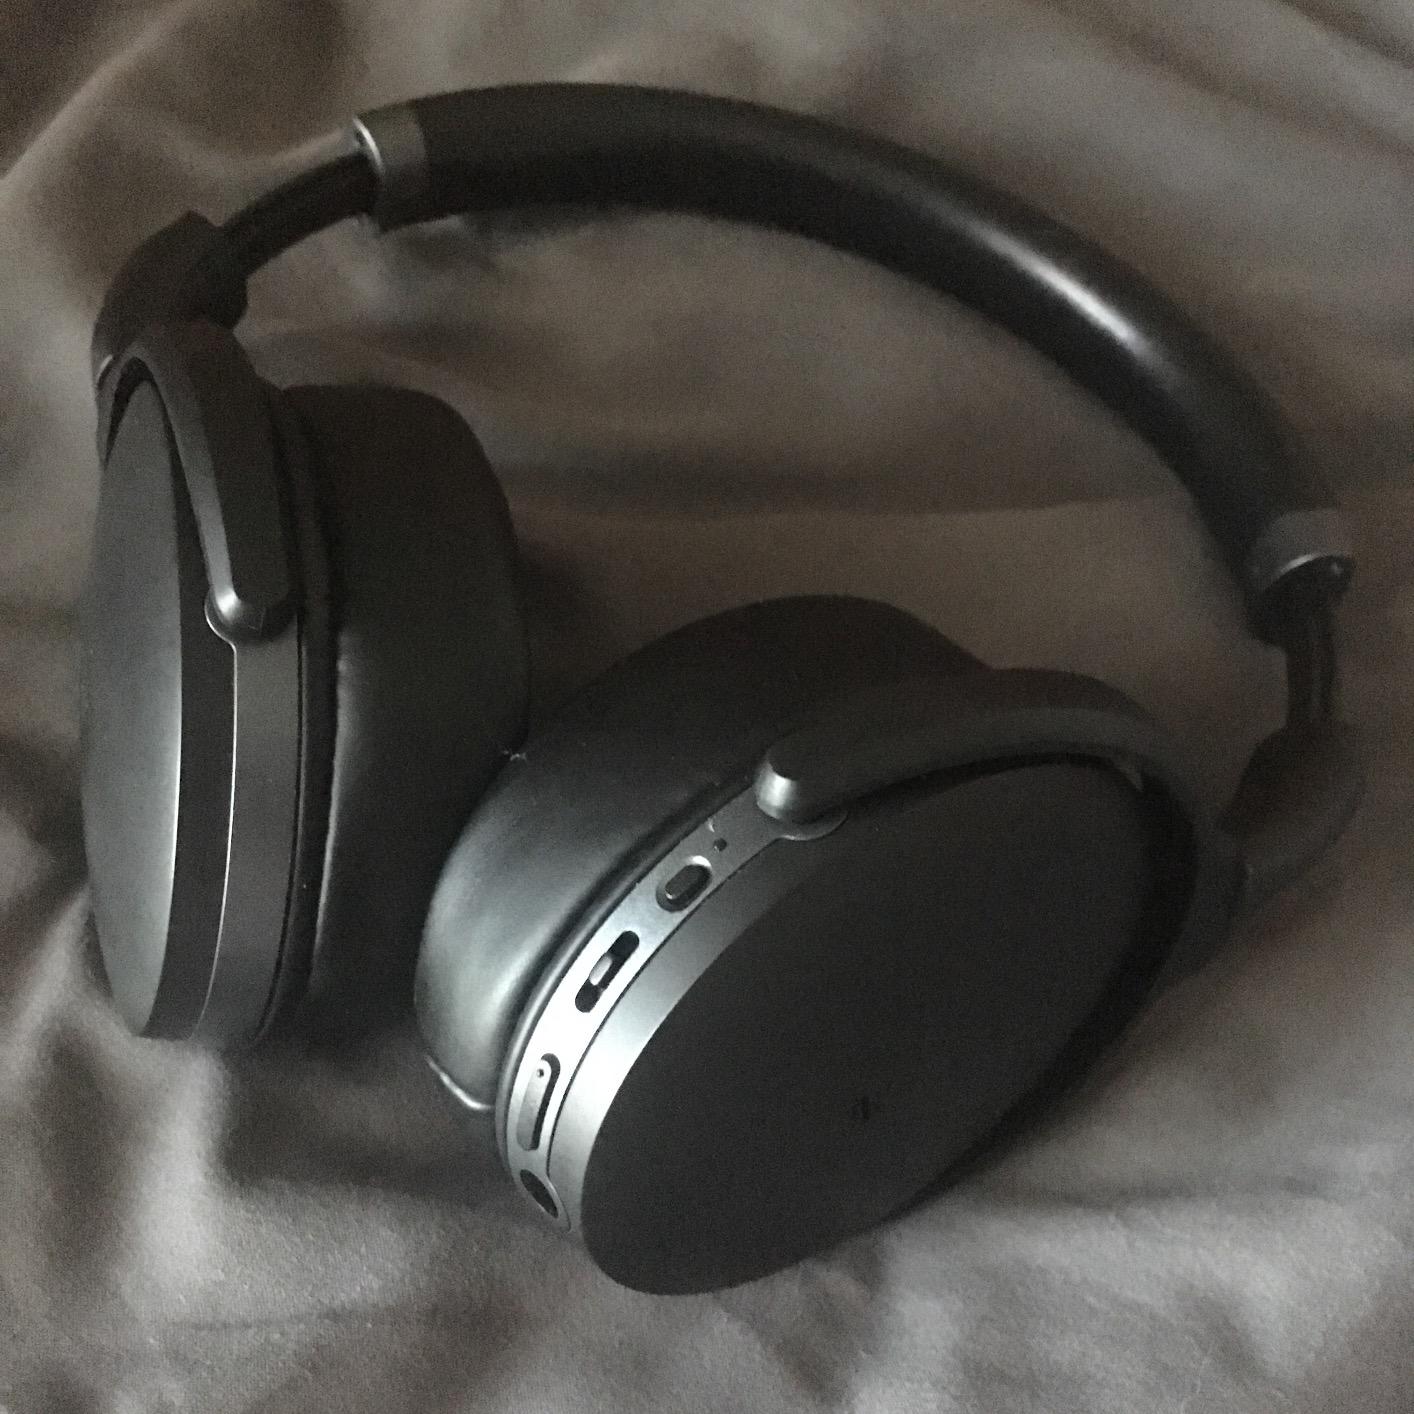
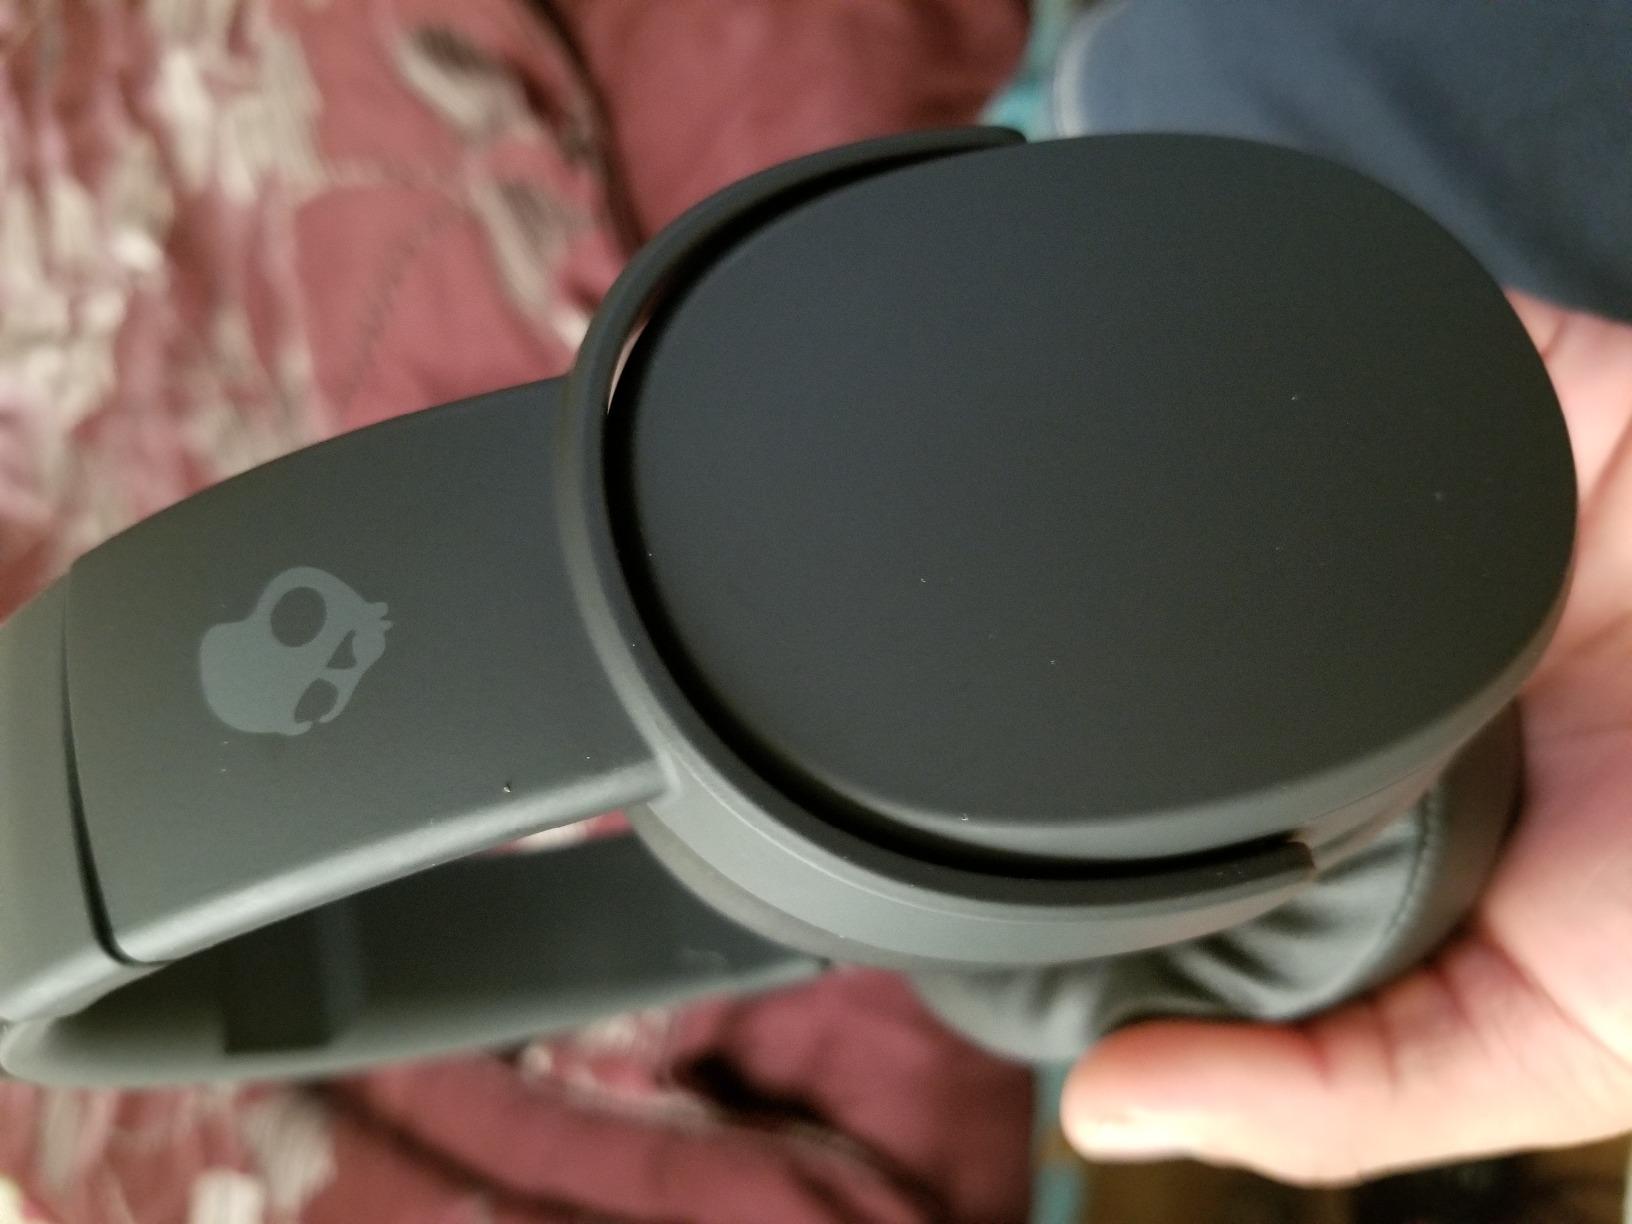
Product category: headphones
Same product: no